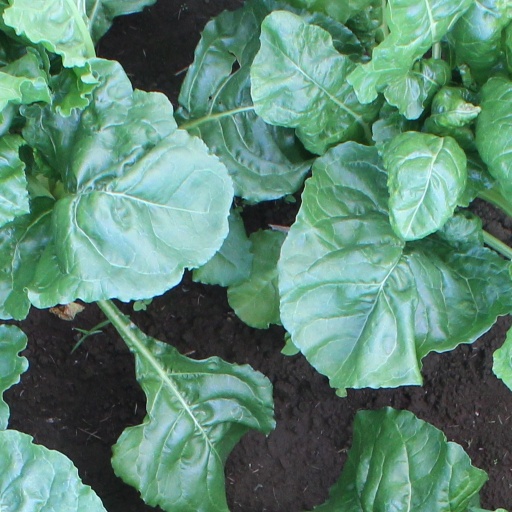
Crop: sugar beet